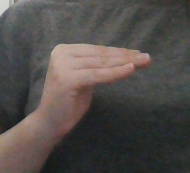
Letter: haa